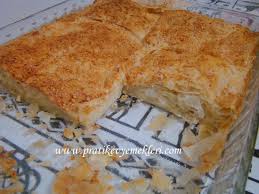
Yemek: borek